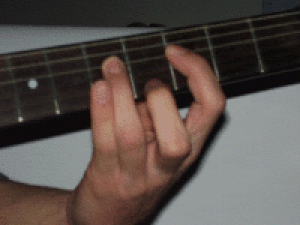
La guitare, en tant qu'instrument polyphonique, fait intervenir de très nombreuses techniques de jeu adaptées aux différents types de guitare et aux différents styles de musique interprétés. Les virtuoses de la guitare ont souvent été des inventeurs de nouvelles approches guitaristiques, tant musicales que techniques.
Le pull-off est une technique de jeu pour instrument à cordes et plus particulièrement une technique guitaristique.